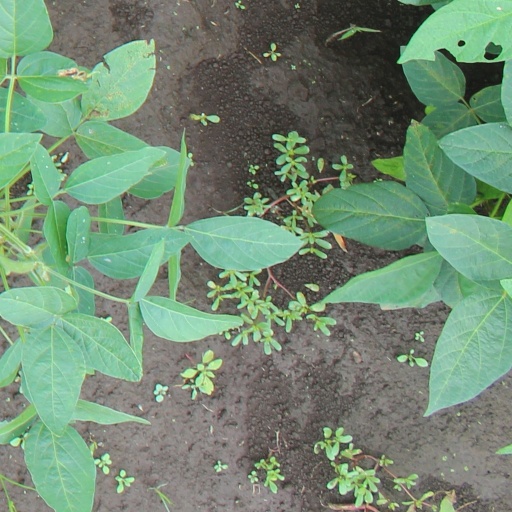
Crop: soybean